Chirality (chemistry)

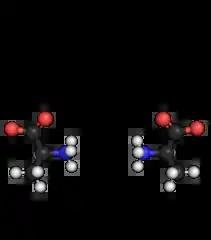
("S")-Alanine (left) and ("R")-alanine (right) in zwitterionic form at neutral pH

In chemistry, a molecule or ion is called chiral if it cannot be superposed on its mirror image by any combination of rotations, translations, and some conformational changes. This geometric property is called chirality. The terms are derived from Ancient Greek ("cheir") 'hand'; which is the canonical example of an object with this property.